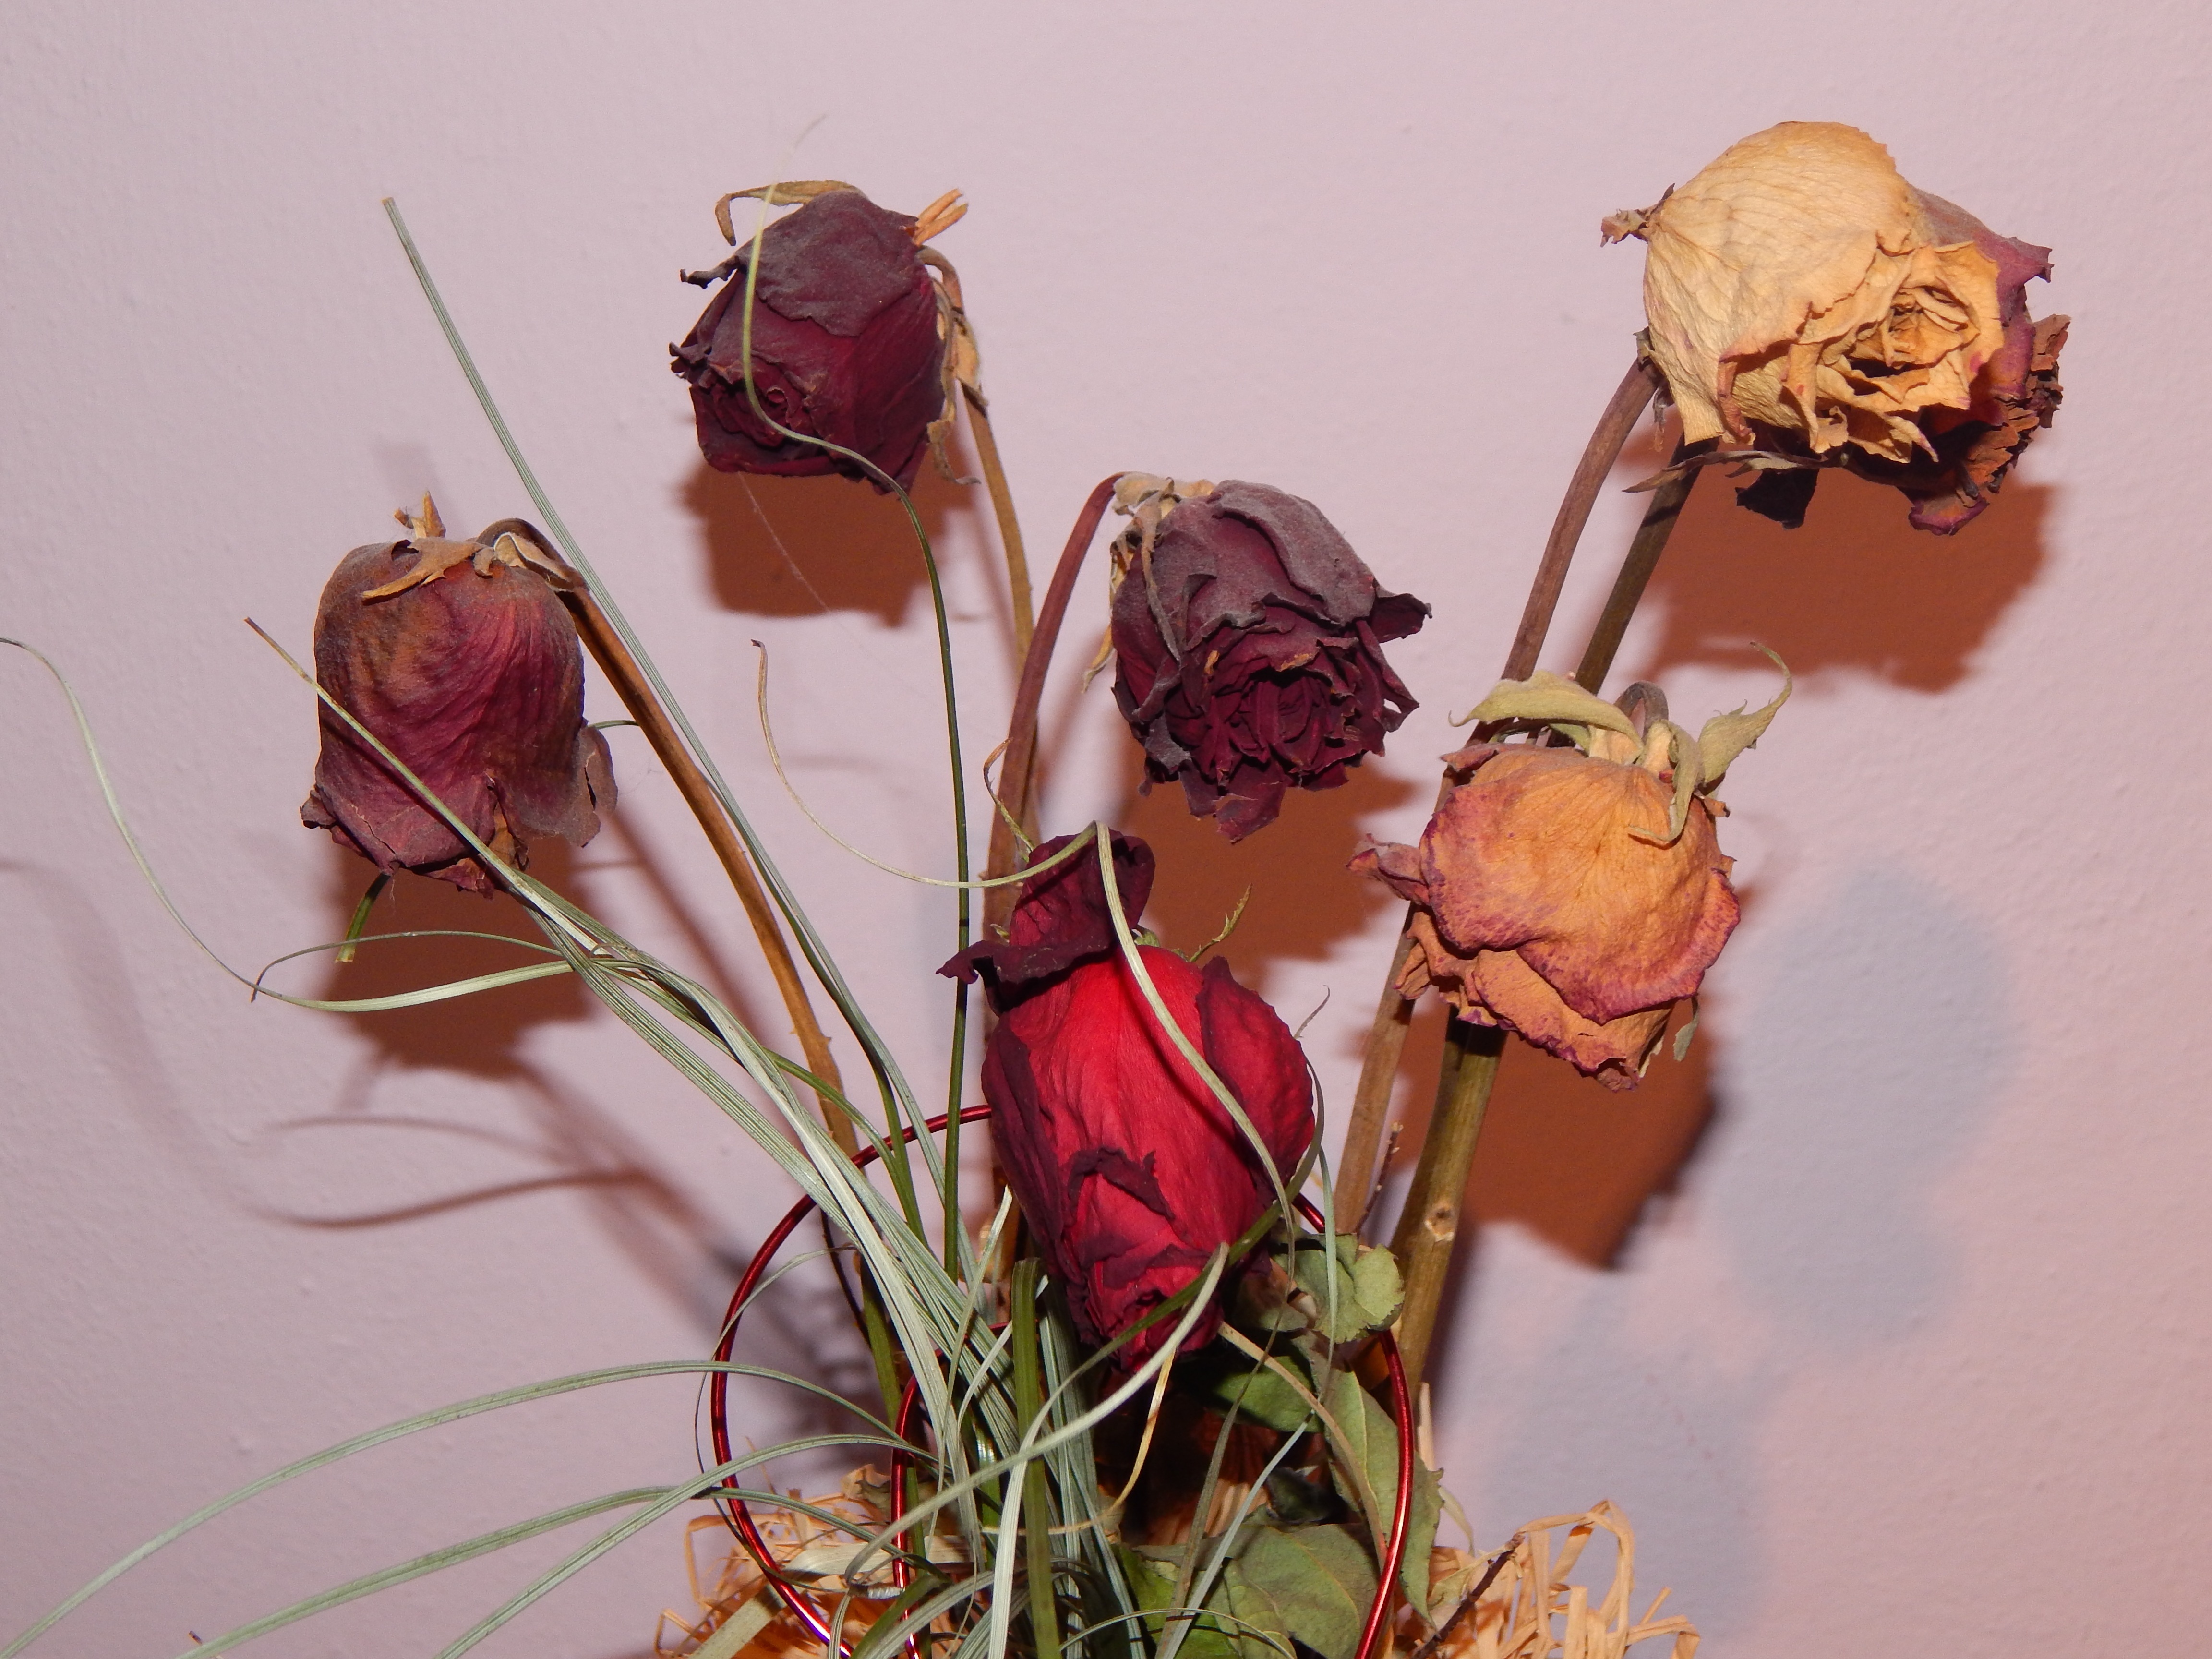
blossom, plant, flower, petal, rose, spring, red, yellow, pink, flora, flowers, art, colors, floristry, macro photography, flowering plant, flower bouquet, floral design, land plant, flower arranging